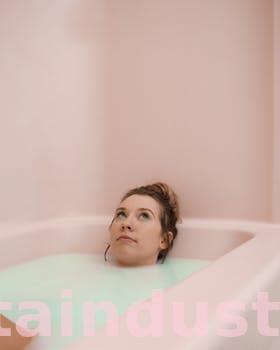
Label: Watermark